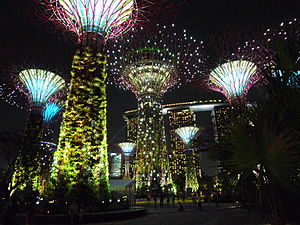
Gardens by the Bay / Bay South Garden
Supertræerne er illuminerede om natten
Gardens by the Bay er en edutainment-style naturpark i Singapore med fokus på botanik, biodiversitet og green-tech. Parken er anlagt på invundet land og består af 3 dele: Bay South Garden, Bay East Garden og Bay Central Garden. Den største af disse, som også har de fleste attraktioner, er Bay South Garden der ligger tæt på downtown, men adskilt fra denne af Marina Bay Reservoir. Der er bl.a. adgang til Bay South Garden via metrostationen Bayfront MRT eller fra det nærliggende hotel og shoppingcenter Marina Bay Sands.